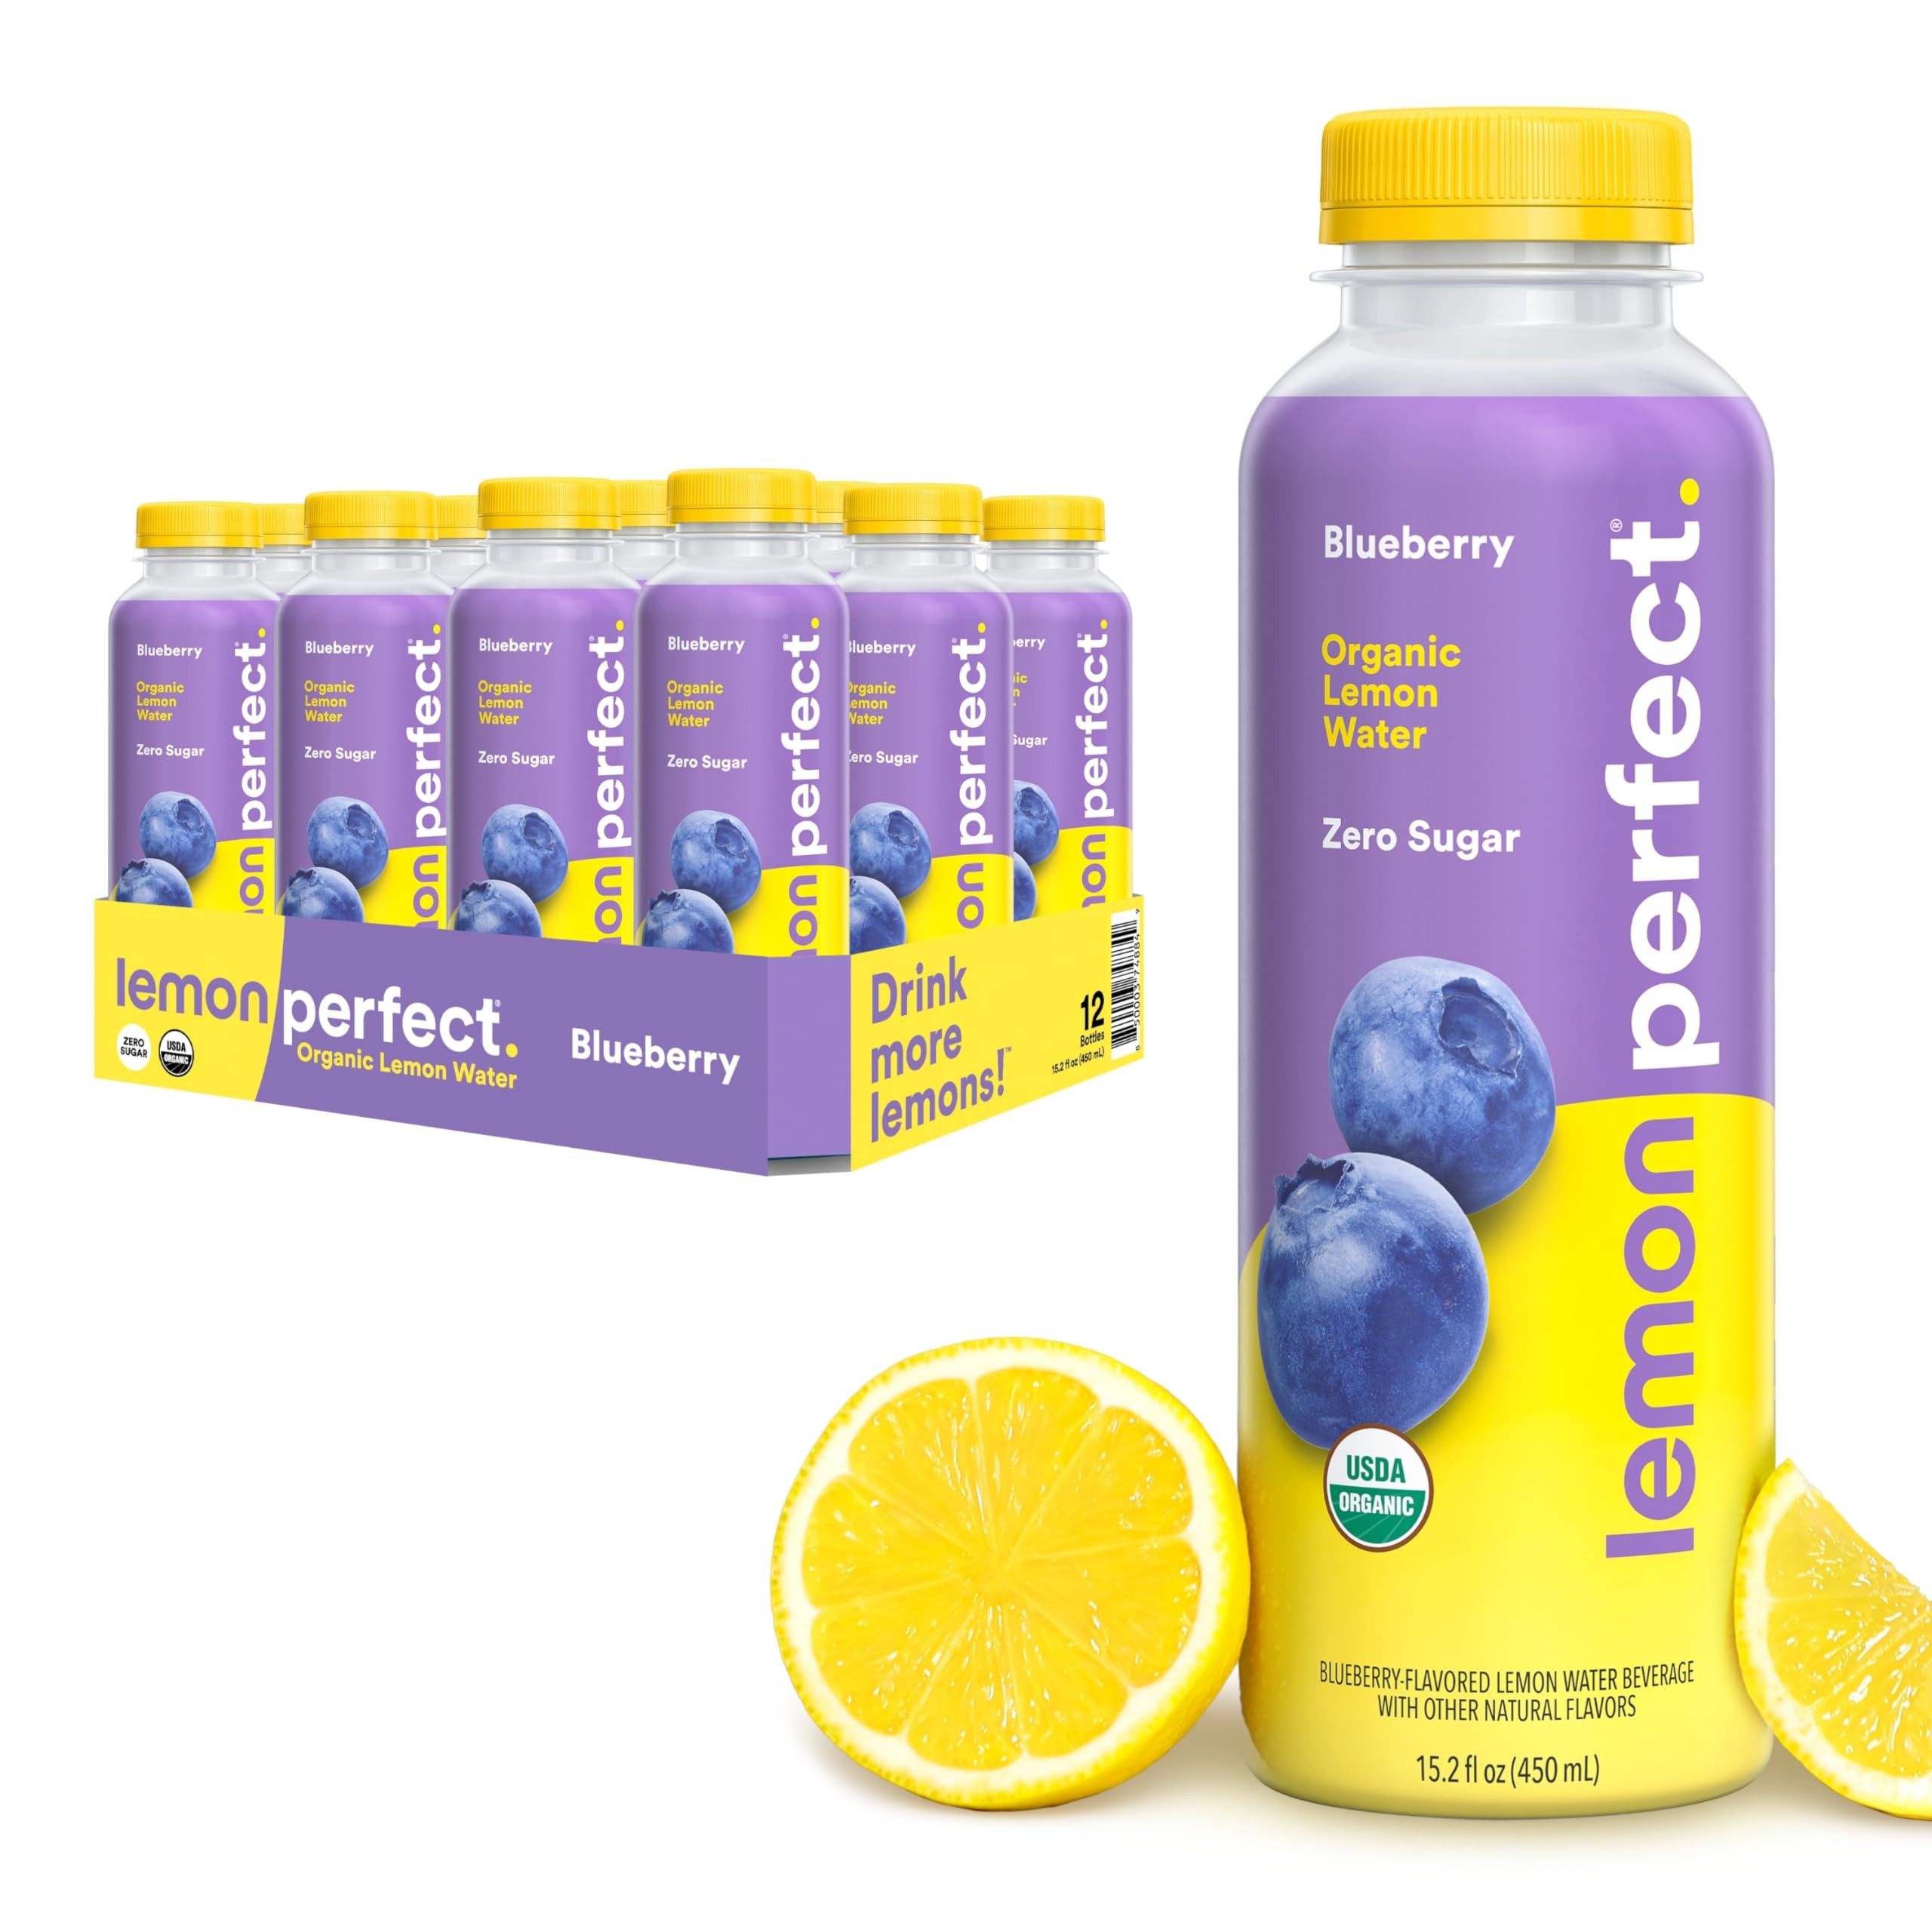
Item Name: Lemon Perfect Blueberry, Hydrating Flavored Lemon Water, Zero Sugar, Healthy Hydration Drinks, Organic, 15.2oz Bottles (12-Pack)
Bullet Point 1: Full of Flavor: Water never tasted this good. Squeeze more out of hydration with Lemon Perfect. A vibrant burst of ripe, sweet blueberry flavor perfectly balanced with refreshing citrus will tantalize your tastebuds with every deliciously refreshing sip.
Bullet Point 2: Zero sugar: With ten calories, zero sugar, and no artificial flavors or sweeteners, Lemon Perfect bottled water is not only delicious and refreshing — with ingredients you can feel good about — but also low glycemic and fast-friendly.
Bullet Point 3: All-natural ingredients: Lemon Perfect delivers all-natural, lemon-powered flavored water with clean and simple ingredients: Purified Water (By Reverse Osmosis), Organic Lemon Juice, Organic Natural Flavors, Organic Stevia Leaf Extract, Vitamin C (Ascorbic Acid).
Bullet Point 4: Powered by lemons: Every bottle includes the juice of half an organic lemon, contains electrolytes from potassium, and is high in immune-boosting vitamin C. Lemon Perfect is bottled using gentle processing to naturally maintain the superfruit benefits of freshly squeezed lemons and is proudly Certified USDA Organic, Non-GMO Project Verified, Certified Gluten-Free, Certified Vegan, and OU Kosher.
Bullet Point 5: COMMITTED TO SUSTAINABILITY: This pack contains (12) fully recyclable plastic bottles of BLUEBERRY-flavored Lemon Perfect (15.2 fl oz bottle). By 2027, all bottles of Lemon Perfect will be made from 100% recycled plastic (rPET), advancing our commitment to producing a commitment to producing a bottled water that is healthier for people and the planet.
Value: 182.4
Unit: Fl Oz

Price: 46.99